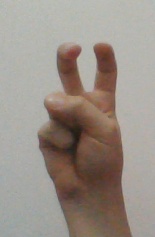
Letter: toot